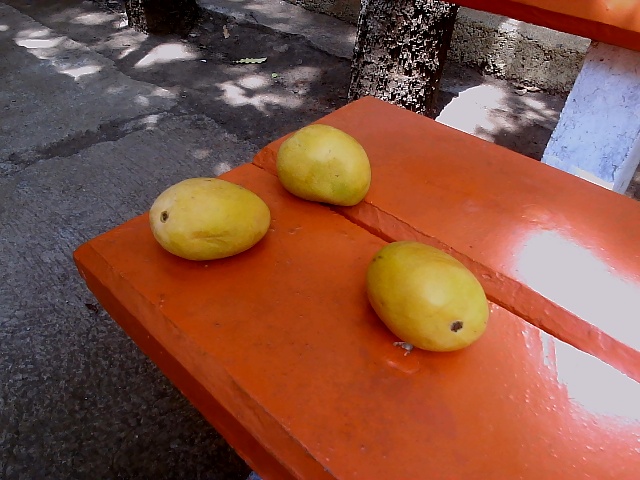
Label: Ripe_Mango